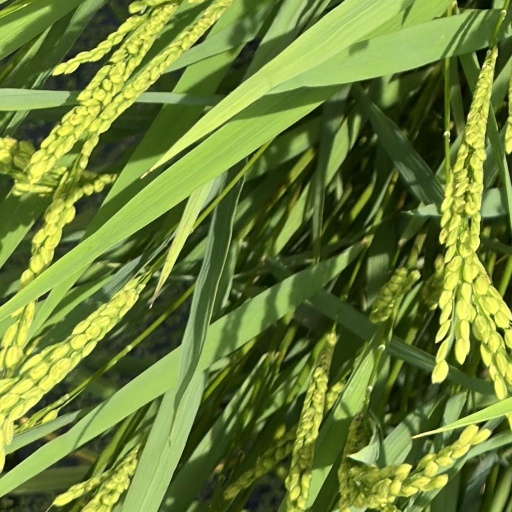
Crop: rice